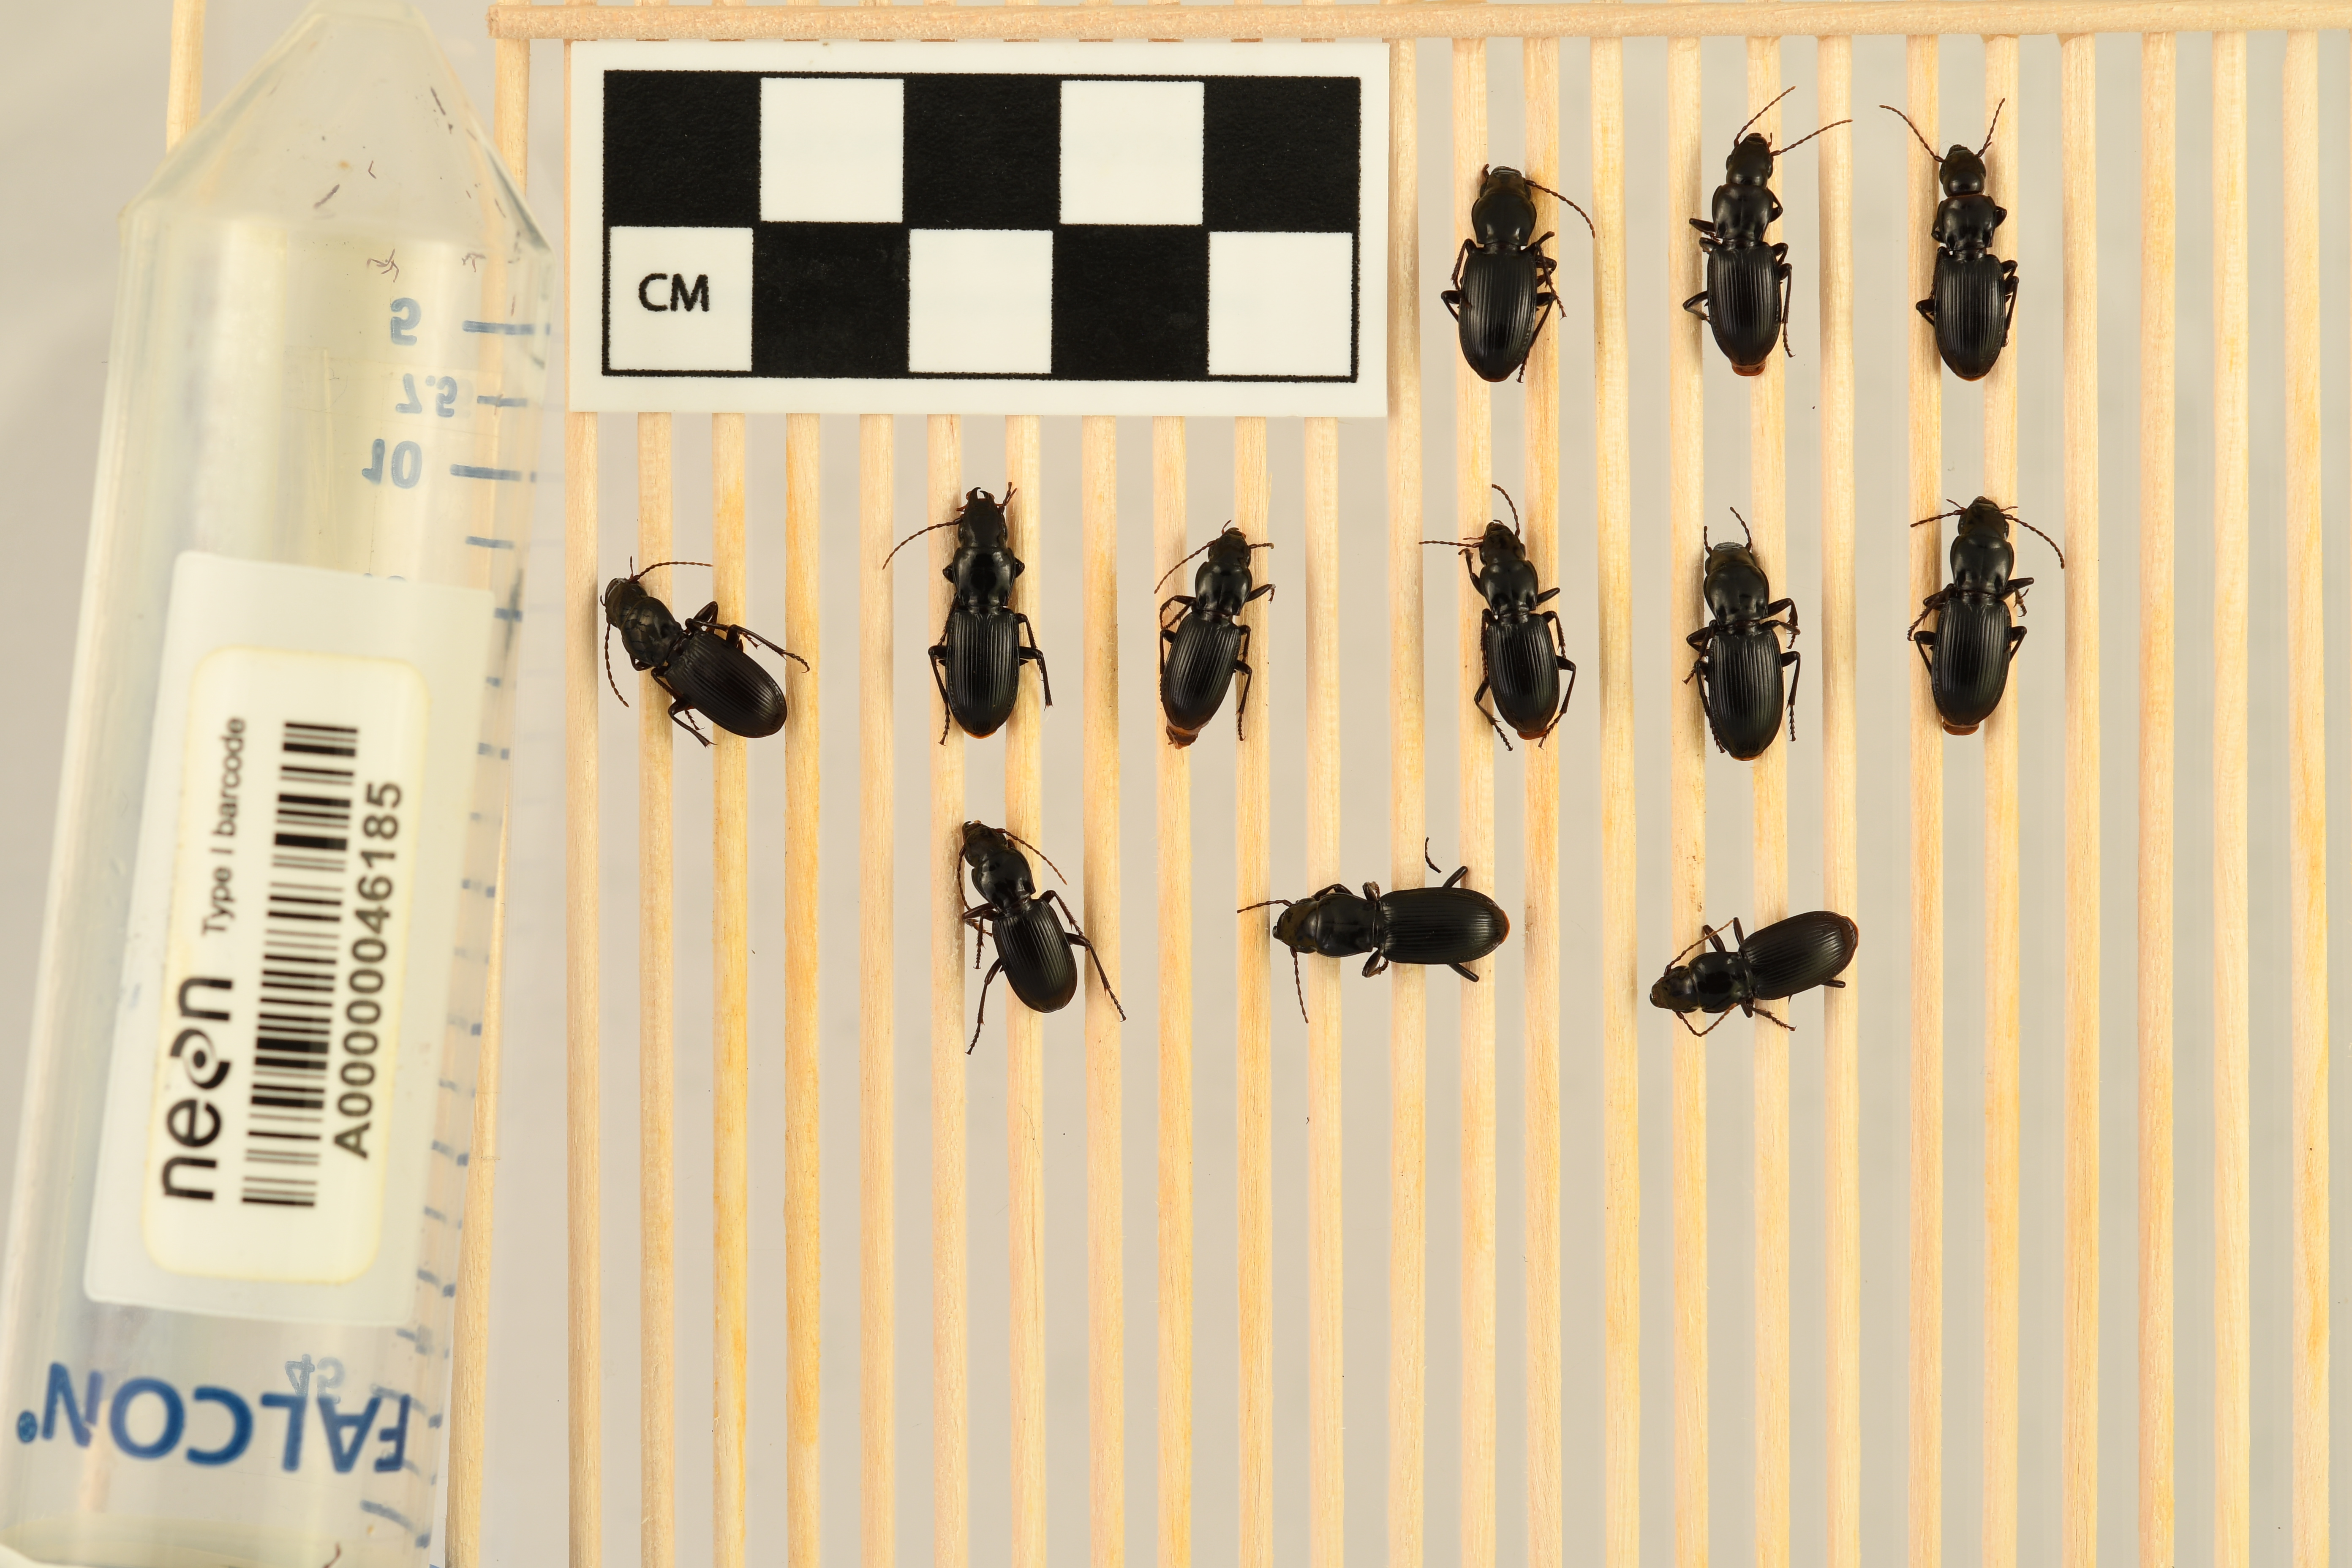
Pterostichus acutipes acutipes — Great Smoky Mountains National Park NEON, plot GRSM_012. Beetle 1, ElytraLength: 0.8039 cm (lying flat: Yes)

Pterostichus acutipes acutipes — Great Smoky Mountains National Park NEON, plot GRSM_012. Beetle 1, ElytraWidth: 0.4173 cm (lying flat: Yes)

Pterostichus acutipes acutipes — Great Smoky Mountains National Park NEON, plot GRSM_012. Beetle 2, ElytraLength: 0.7362 cm (lying flat: Yes)

Pterostichus acutipes acutipes — Great Smoky Mountains National Park NEON, plot GRSM_012. Beetle 2, ElytraWidth: 0.4026 cm (lying flat: Yes)

Pterostichus acutipes acutipes — Great Smoky Mountains National Park NEON, plot GRSM_012. Beetle 3, ElytraLength: 0.7274 cm (lying flat: Yes)

Pterostichus acutipes acutipes — Great Smoky Mountains National Park NEON, plot GRSM_012. Beetle 3, ElytraWidth: 0.3715 cm (lying flat: Yes)

Pterostichus acutipes acutipes — Great Smoky Mountains National Park NEON, plot GRSM_012. Beetle 4, ElytraLength: 0.7838 cm (lying flat: Yes)

Pterostichus acutipes acutipes — Great Smoky Mountains National Park NEON, plot GRSM_012. Beetle 4, ElytraWidth: 0.391 cm (lying flat: Yes)

Pterostichus acutipes acutipes — Great Smoky Mountains National Park NEON, plot GRSM_012. Beetle 5, ElytraLength: 0.7806 cm (lying flat: Yes)

Pterostichus acutipes acutipes — Great Smoky Mountains National Park NEON, plot GRSM_012. Beetle 5, ElytraWidth: 0.3939 cm (lying flat: Yes)

Pterostichus acutipes acutipes — Great Smoky Mountains National Park NEON, plot GRSM_012. Beetle 6, ElytraLength: 0.6901 cm (lying flat: Yes)

Pterostichus acutipes acutipes — Great Smoky Mountains National Park NEON, plot GRSM_012. Beetle 6, ElytraWidth: 0.3694 cm (lying flat: Yes)

Pterostichus acutipes acutipes — Great Smoky Mountains National Park NEON, plot GRSM_012. Beetle 7, ElytraLength: 0.6912 cm (lying flat: Yes)

Pterostichus acutipes acutipes — Great Smoky Mountains National Park NEON, plot GRSM_012. Beetle 7, ElytraWidth: 0.3714 cm (lying flat: Yes)

Pterostichus acutipes acutipes — Great Smoky Mountains National Park NEON, plot GRSM_012. Beetle 8, ElytraLength: 0.7585 cm (lying flat: Yes)

Pterostichus acutipes acutipes — Great Smoky Mountains National Park NEON, plot GRSM_012. Beetle 8, ElytraWidth: 0.4102 cm (lying flat: Yes)

Pterostichus acutipes acutipes — Great Smoky Mountains National Park NEON, plot GRSM_012. Beetle 9, ElytraLength: 0.7705 cm (lying flat: Yes)

Pterostichus acutipes acutipes — Great Smoky Mountains National Park NEON, plot GRSM_012. Beetle 9, ElytraWidth: 0.4178 cm (lying flat: Yes)

Pterostichus acutipes acutipes — Great Smoky Mountains National Park NEON, plot GRSM_012. Beetle 10, ElytraLength: 0.6646 cm (lying flat: Yes)

Pterostichus acutipes acutipes — Great Smoky Mountains National Park NEON, plot GRSM_012. Beetle 10, ElytraWidth: 0.3931 cm (lying flat: Yes)

Pterostichus acutipes acutipes — Great Smoky Mountains National Park NEON, plot GRSM_012. Beetle 11, ElytraLength: 0.7653 cm (lying flat: Yes)

Pterostichus acutipes acutipes — Great Smoky Mountains National Park NEON, plot GRSM_012. Beetle 11, ElytraWidth: 0.4102 cm (lying flat: Yes)

Pterostichus acutipes acutipes — Great Smoky Mountains National Park NEON, plot GRSM_012. Beetle 12, ElytraLength: 0.6993 cm (lying flat: Yes)

Pterostichus acutipes acutipes — Great Smoky Mountains National Park NEON, plot GRSM_012. Beetle 12, ElytraWidth: 0.3742 cm (lying flat: Yes)

Pterostichus acutipes acutipes — Great Smoky Mountains National Park NEON, plot GRSM_012. Beetle 1, ElytraLength: 0.8957 cm (lying flat: Yes)

Pterostichus acutipes acutipes — Great Smoky Mountains National Park NEON, plot GRSM_012. Beetle 1, ElytraWidth: 0.4514 cm (lying flat: Yes)

Pterostichus acutipes acutipes — Great Smoky Mountains National Park NEON, plot GRSM_012. Beetle 2, ElytraLength: 0.8042 cm (lying flat: Yes)

Pterostichus acutipes acutipes — Great Smoky Mountains National Park NEON, plot GRSM_012. Beetle 2, ElytraWidth: 0.4351 cm (lying flat: Yes)

Pterostichus acutipes acutipes — Great Smoky Mountains National Park NEON, plot GRSM_012. Beetle 3, ElytraLength: 0.8196 cm (lying flat: Yes)

Pterostichus acutipes acutipes — Great Smoky Mountains National Park NEON, plot GRSM_012. Beetle 3, ElytraWidth: 0.418 cm (lying flat: Yes)

Pterostichus acutipes acutipes — Great Smoky Mountains National Park NEON, plot GRSM_012. Beetle 4, ElytraLength: 0.8594 cm (lying flat: Yes)

Pterostichus acutipes acutipes — Great Smoky Mountains National Park NEON, plot GRSM_012. Beetle 4, ElytraWidth: 0.4213 cm (lying flat: Yes)

Pterostichus acutipes acutipes — Great Smoky Mountains National Park NEON, plot GRSM_012. Beetle 5, ElytraLength: 0.8445 cm (lying flat: Yes)

Pterostichus acutipes acutipes — Great Smoky Mountains National Park NEON, plot GRSM_012. Beetle 5, ElytraWidth: 0.4426 cm (lying flat: Yes)

Pterostichus acutipes acutipes — Great Smoky Mountains National Park NEON, plot GRSM_012. Beetle 6, ElytraLength: 0.7516 cm (lying flat: Yes)

Pterostichus acutipes acutipes — Great Smoky Mountains National Park NEON, plot GRSM_012. Beetle 6, ElytraWidth: 0.3965 cm (lying flat: Yes)

Pterostichus acutipes acutipes — Great Smoky Mountains National Park NEON, plot GRSM_012. Beetle 7, ElytraLength: 0.7559 cm (lying flat: Yes)

Pterostichus acutipes acutipes — Great Smoky Mountains National Park NEON, plot GRSM_012. Beetle 7, ElytraWidth: 0.4083 cm (lying flat: Yes)

Pterostichus acutipes acutipes — Great Smoky Mountains National Park NEON, plot GRSM_012. Beetle 8, ElytraLength: 0.8441 cm (lying flat: No)

Pterostichus acutipes acutipes — Great Smoky Mountains National Park NEON, plot GRSM_012. Beetle 8, ElytraWidth: 0.4429 cm (lying flat: No)

Pterostichus acutipes acutipes — Great Smoky Mountains National Park NEON, plot GRSM_012. Beetle 9, ElytraLength: 0.8449 cm (lying flat: No)

Pterostichus acutipes acutipes — Great Smoky Mountains National Park NEON, plot GRSM_012. Beetle 9, ElytraWidth: 0.4463 cm (lying flat: No)

Pterostichus acutipes acutipes — Great Smoky Mountains National Park NEON, plot GRSM_012. Beetle 10, ElytraLength: 0.7214 cm (lying flat: Yes)

Pterostichus acutipes acutipes — Great Smoky Mountains National Park NEON, plot GRSM_012. Beetle 10, ElytraWidth: 0.3961 cm (lying flat: Yes)

Pterostichus acutipes acutipes — Great Smoky Mountains National Park NEON, plot GRSM_012. Beetle 11, ElytraLength: 0.836 cm (lying flat: Yes)

Pterostichus acutipes acutipes — Great Smoky Mountains National Park NEON, plot GRSM_012. Beetle 11, ElytraWidth: 0.4508 cm (lying flat: Yes)

Pterostichus acutipes acutipes — Great Smoky Mountains National Park NEON, plot GRSM_012. Beetle 12, ElytraLength: 0.7686 cm (lying flat: Yes)

Pterostichus acutipes acutipes — Great Smoky Mountains National Park NEON, plot GRSM_012. Beetle 12, ElytraWidth: 0.4278 cm (lying flat: Yes)

Pterostichus acutipes acutipes — Great Smoky Mountains National Park NEON, plot GRSM_012. Beetle 1, ElytraLength: 0.8126 cm (lying flat: Yes)

Pterostichus acutipes acutipes — Great Smoky Mountains National Park NEON, plot GRSM_012. Beetle 1, ElytraWidth: 0.4289 cm (lying flat: Yes)

Pterostichus acutipes acutipes — Great Smoky Mountains National Park NEON, plot GRSM_012. Beetle 2, ElytraLength: 0.7625 cm (lying flat: Yes)

Pterostichus acutipes acutipes — Great Smoky Mountains National Park NEON, plot GRSM_012. Beetle 2, ElytraWidth: 0.3975 cm (lying flat: Yes)

Pterostichus acutipes acutipes — Great Smoky Mountains National Park NEON, plot GRSM_012. Beetle 3, ElytraLength: 0.7698 cm (lying flat: Yes)

Pterostichus acutipes acutipes — Great Smoky Mountains National Park NEON, plot GRSM_012. Beetle 3, ElytraWidth: 0.3813 cm (lying flat: Yes)

Pterostichus acutipes acutipes — Great Smoky Mountains National Park NEON, plot GRSM_012. Beetle 4, ElytraLength: 0.8239 cm (lying flat: Yes)

Pterostichus acutipes acutipes — Great Smoky Mountains National Park NEON, plot GRSM_012. Beetle 4, ElytraWidth: 0.3943 cm (lying flat: Yes)

Pterostichus acutipes acutipes — Great Smoky Mountains National Park NEON, plot GRSM_012. Beetle 5, ElytraLength: 0.7863 cm (lying flat: Yes)

Pterostichus acutipes acutipes — Great Smoky Mountains National Park NEON, plot GRSM_012. Beetle 5, ElytraWidth: 0.4048 cm (lying flat: Yes)

Pterostichus acutipes acutipes — Great Smoky Mountains National Park NEON, plot GRSM_012. Beetle 6, ElytraLength: 0.7305 cm (lying flat: Yes)

Pterostichus acutipes acutipes — Great Smoky Mountains National Park NEON, plot GRSM_012. Beetle 6, ElytraWidth: 0.3641 cm (lying flat: Yes)

Pterostichus acutipes acutipes — Great Smoky Mountains National Park NEON, plot GRSM_012. Beetle 7, ElytraLength: 0.7191 cm (lying flat: Yes)

Pterostichus acutipes acutipes — Great Smoky Mountains National Park NEON, plot GRSM_012. Beetle 7, ElytraWidth: 0.3798 cm (lying flat: Yes)

Pterostichus acutipes acutipes — Great Smoky Mountains National Park NEON, plot GRSM_012. Beetle 8, ElytraLength: 0.8019 cm (lying flat: Yes)

Pterostichus acutipes acutipes — Great Smoky Mountains National Park NEON, plot GRSM_012. Beetle 8, ElytraWidth: 0.4054 cm (lying flat: Yes)